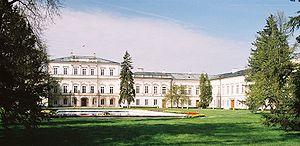
Puławy est une ville dans la voïvodie de Lublin, dans le powiat de Puławy, située dans l'est de la Pologne.